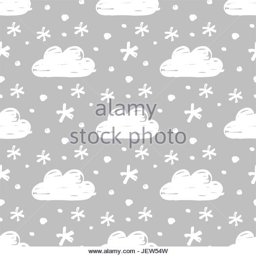
vector monochrome seamless pattern with hand drawn clouds and snowflakes on a gray background